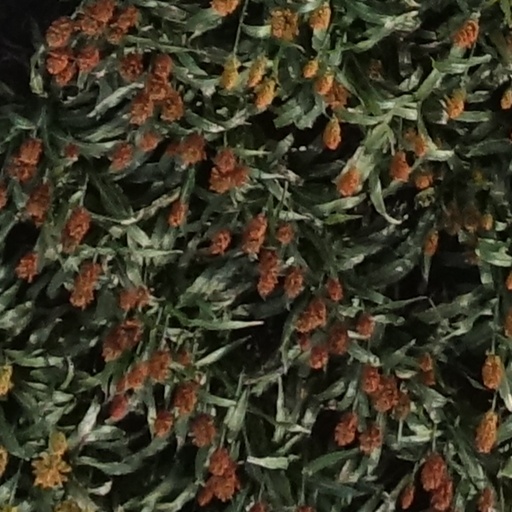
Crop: sorghum